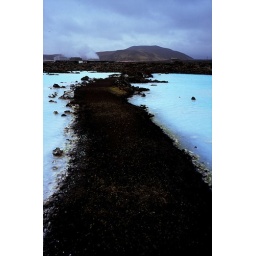
Colors are not exaggerated. The silica and blue algae in the water are responsible for the surreal coloring.